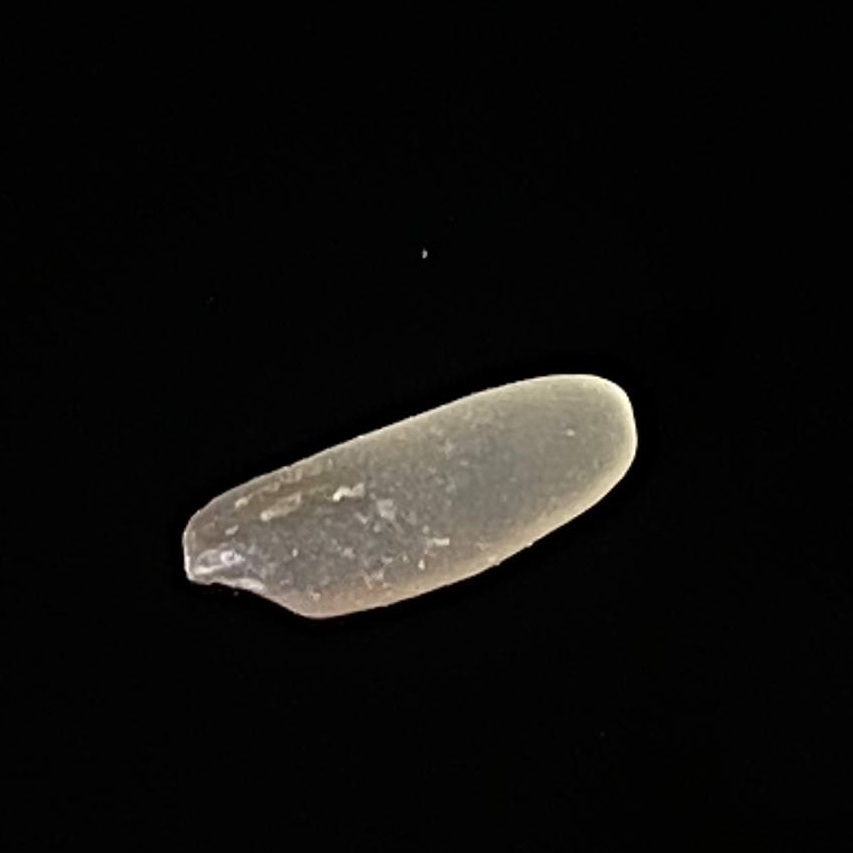
Rice variety: Jirashail